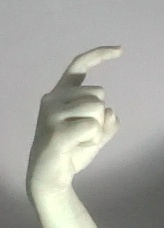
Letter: ra